Nicolas Mignard

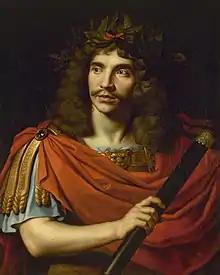
"Molière in the role of Julius Caesar", 1656

Mignard painted history scenes as well as portraits. As he spent most of his life in Avignon he was somewhat overshadowed by his younger brother Pierre, who had made a career in Paris. After his death, paintings by Nicolas Mignard mostly stayed in Avignon or in small cities around Avignon. During the French Revolution, many paintings were expropriated from their owners. Many of the works of Nicolas that were thus confiscated were subsequently erroneously attributed to his brother Pierre.